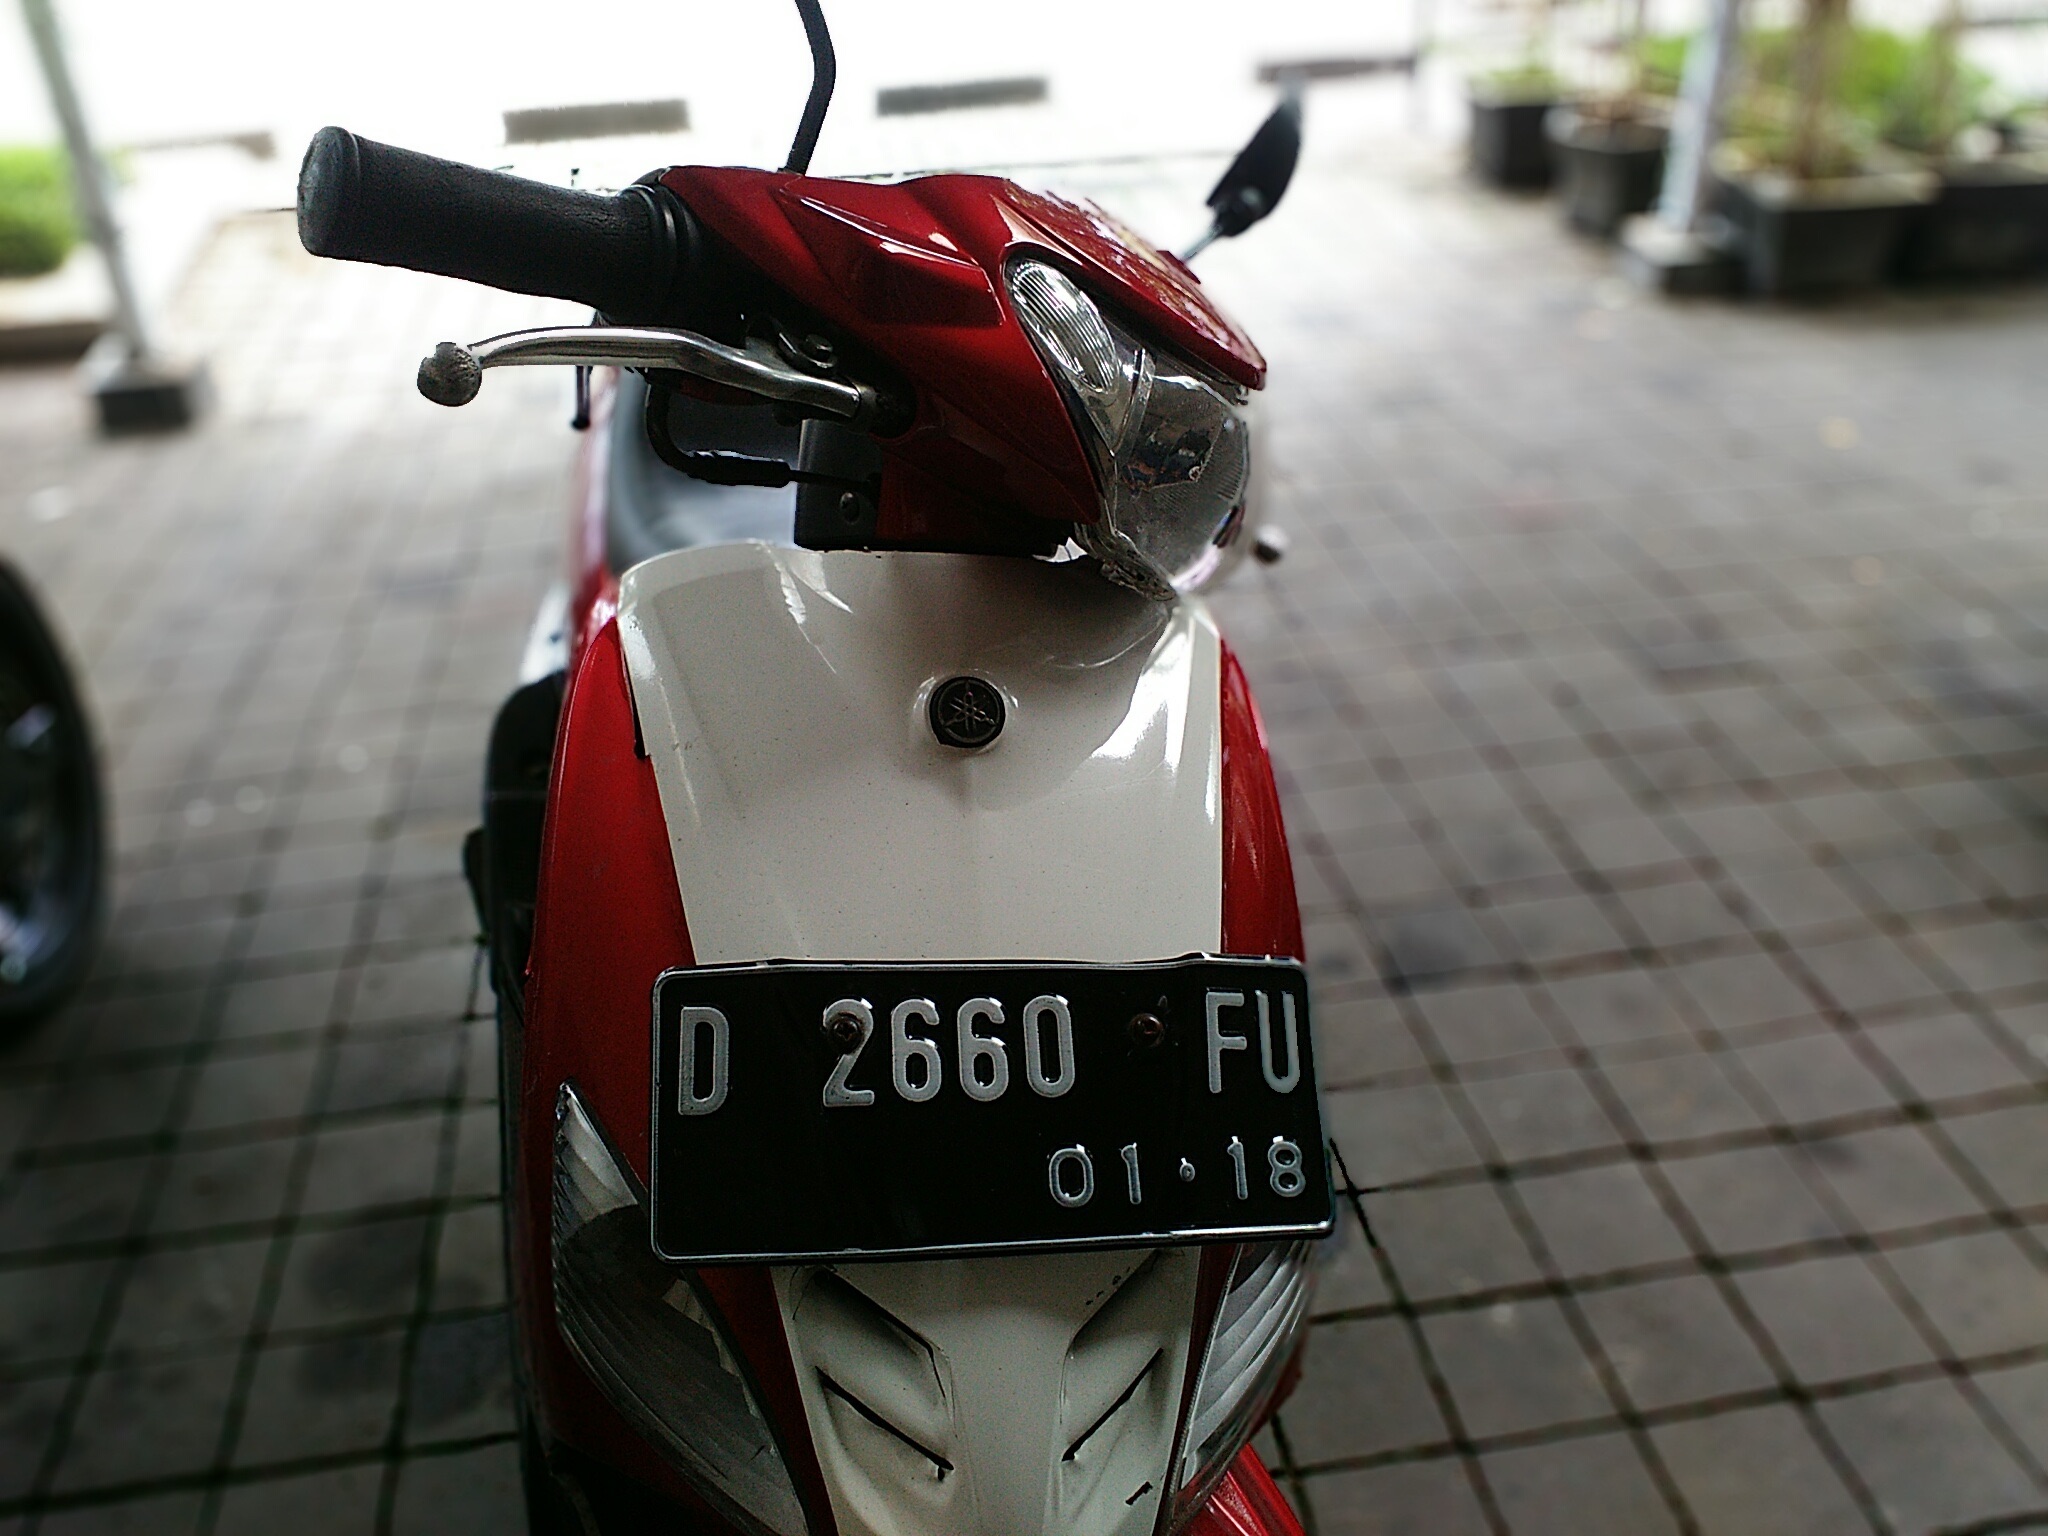
car, vehicle, motorcycle, scooter, honda, land vehicle, automobile make, automotive exterior